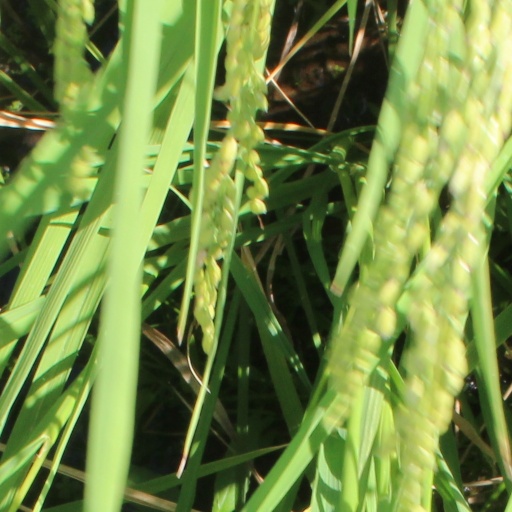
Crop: rice